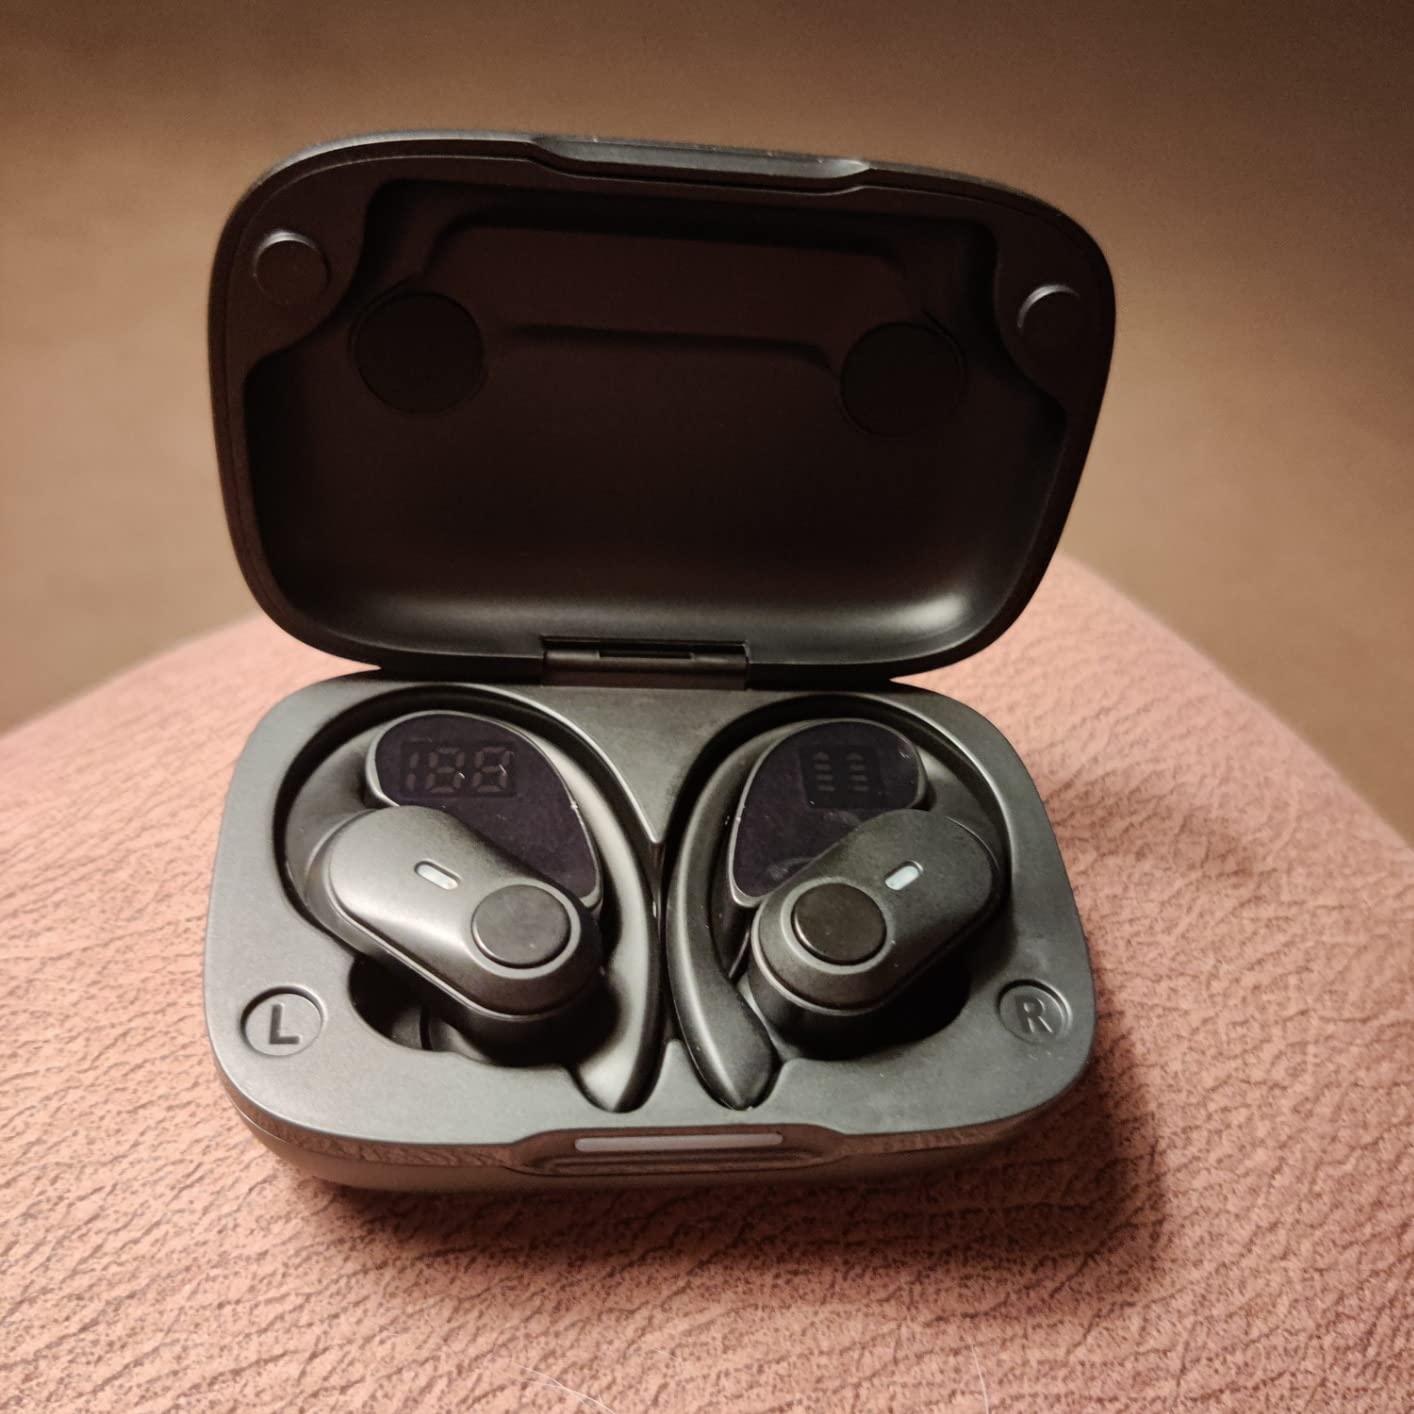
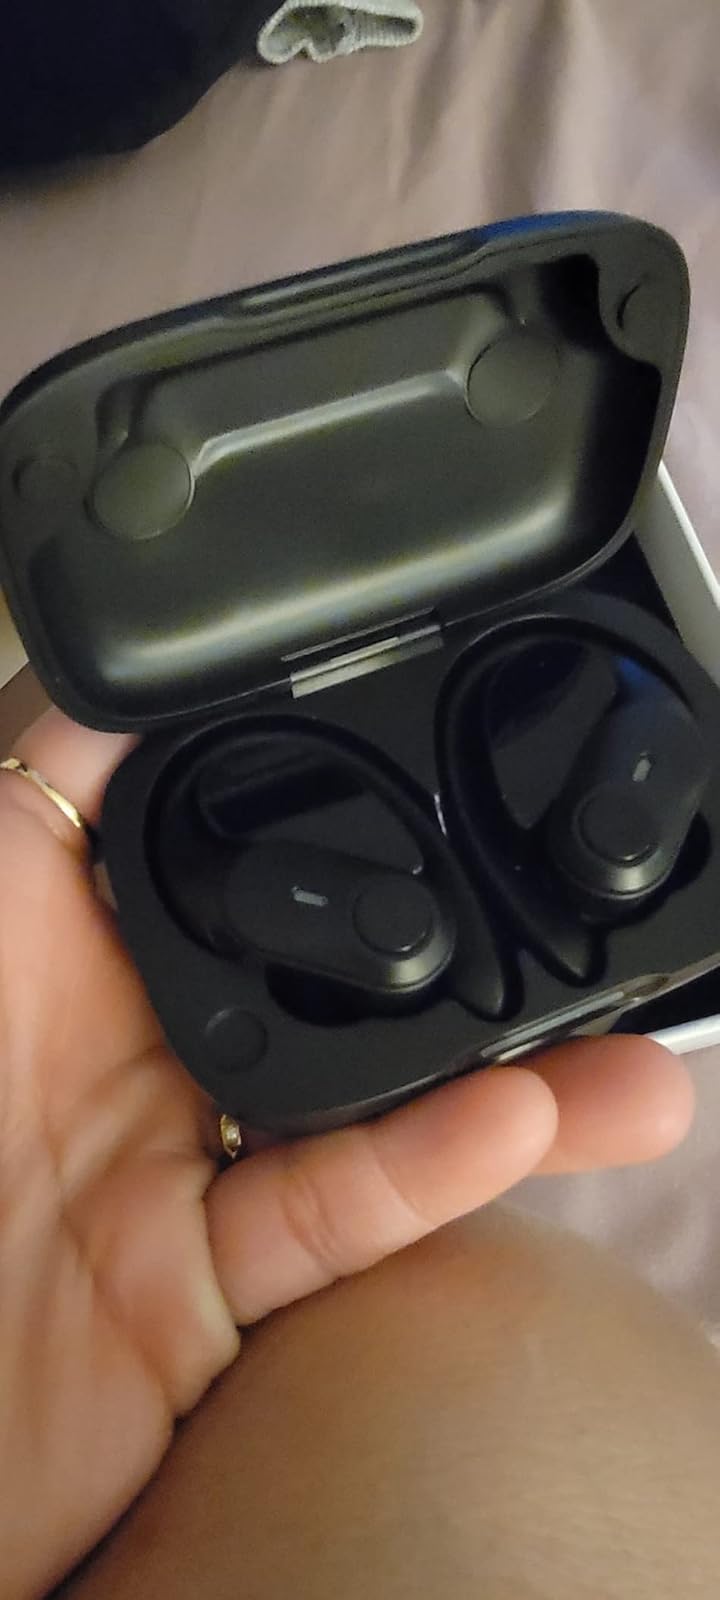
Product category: earbuds
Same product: yes